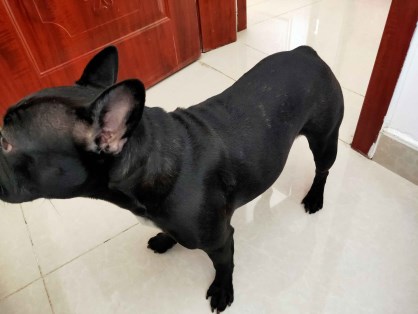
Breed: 1121-n000002-French_bulldog